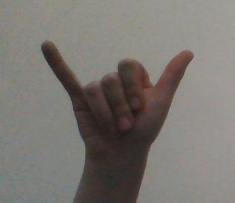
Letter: ya